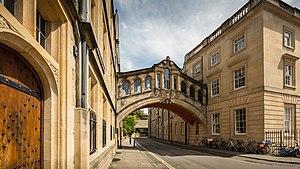
Hertford College est l'un des établissements constitutifs de l'université d'Oxford. Il se situe dans Catte Street, face à l'entrée principale de la Bodleian Library. Ses deux bâtiments sont reliés par le Hertford Bridge, plus connu sous le sobriquet de pont des Soupirs, qui fut dessiné par l'architecte Thomas Graham Jackson.